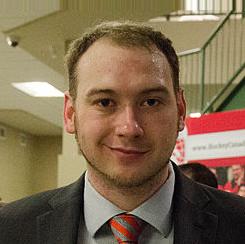
Age: 27